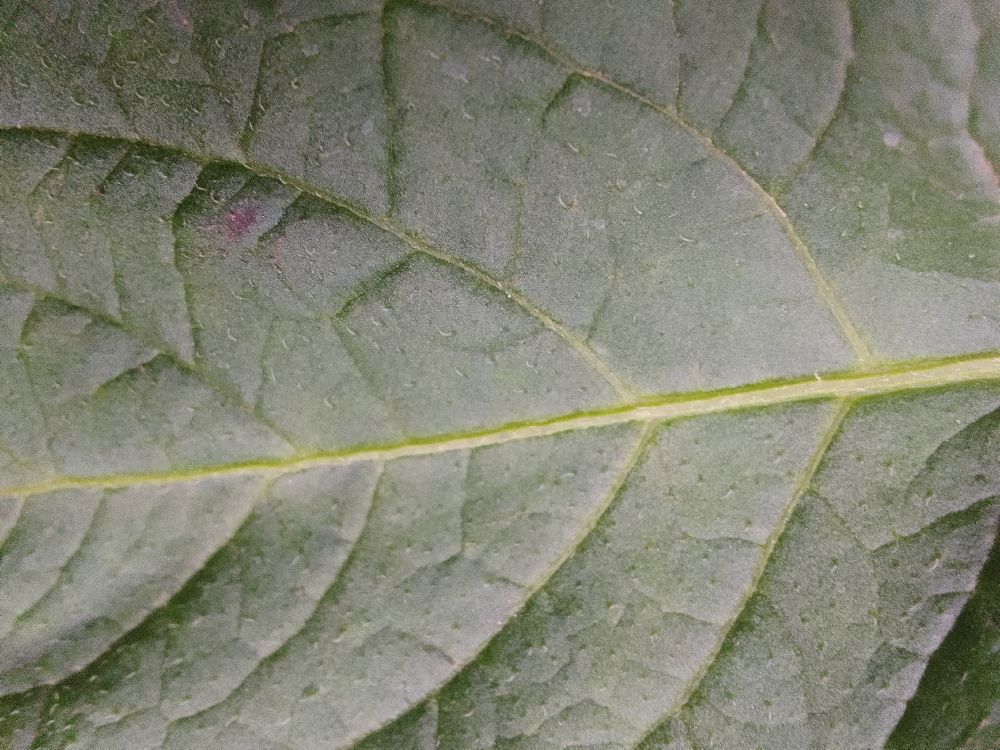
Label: Healthy